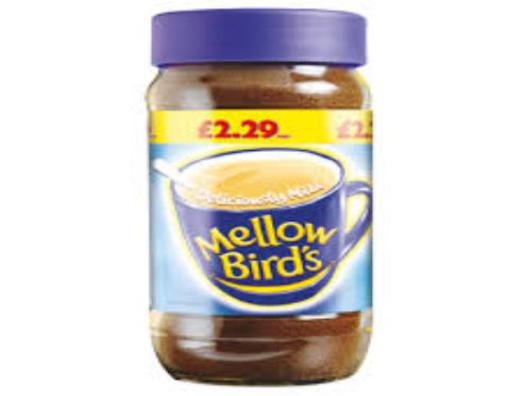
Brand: mellow bird's
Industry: Food